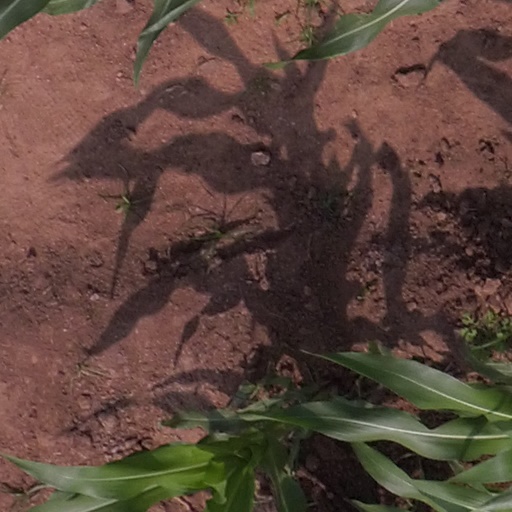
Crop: maize; corn